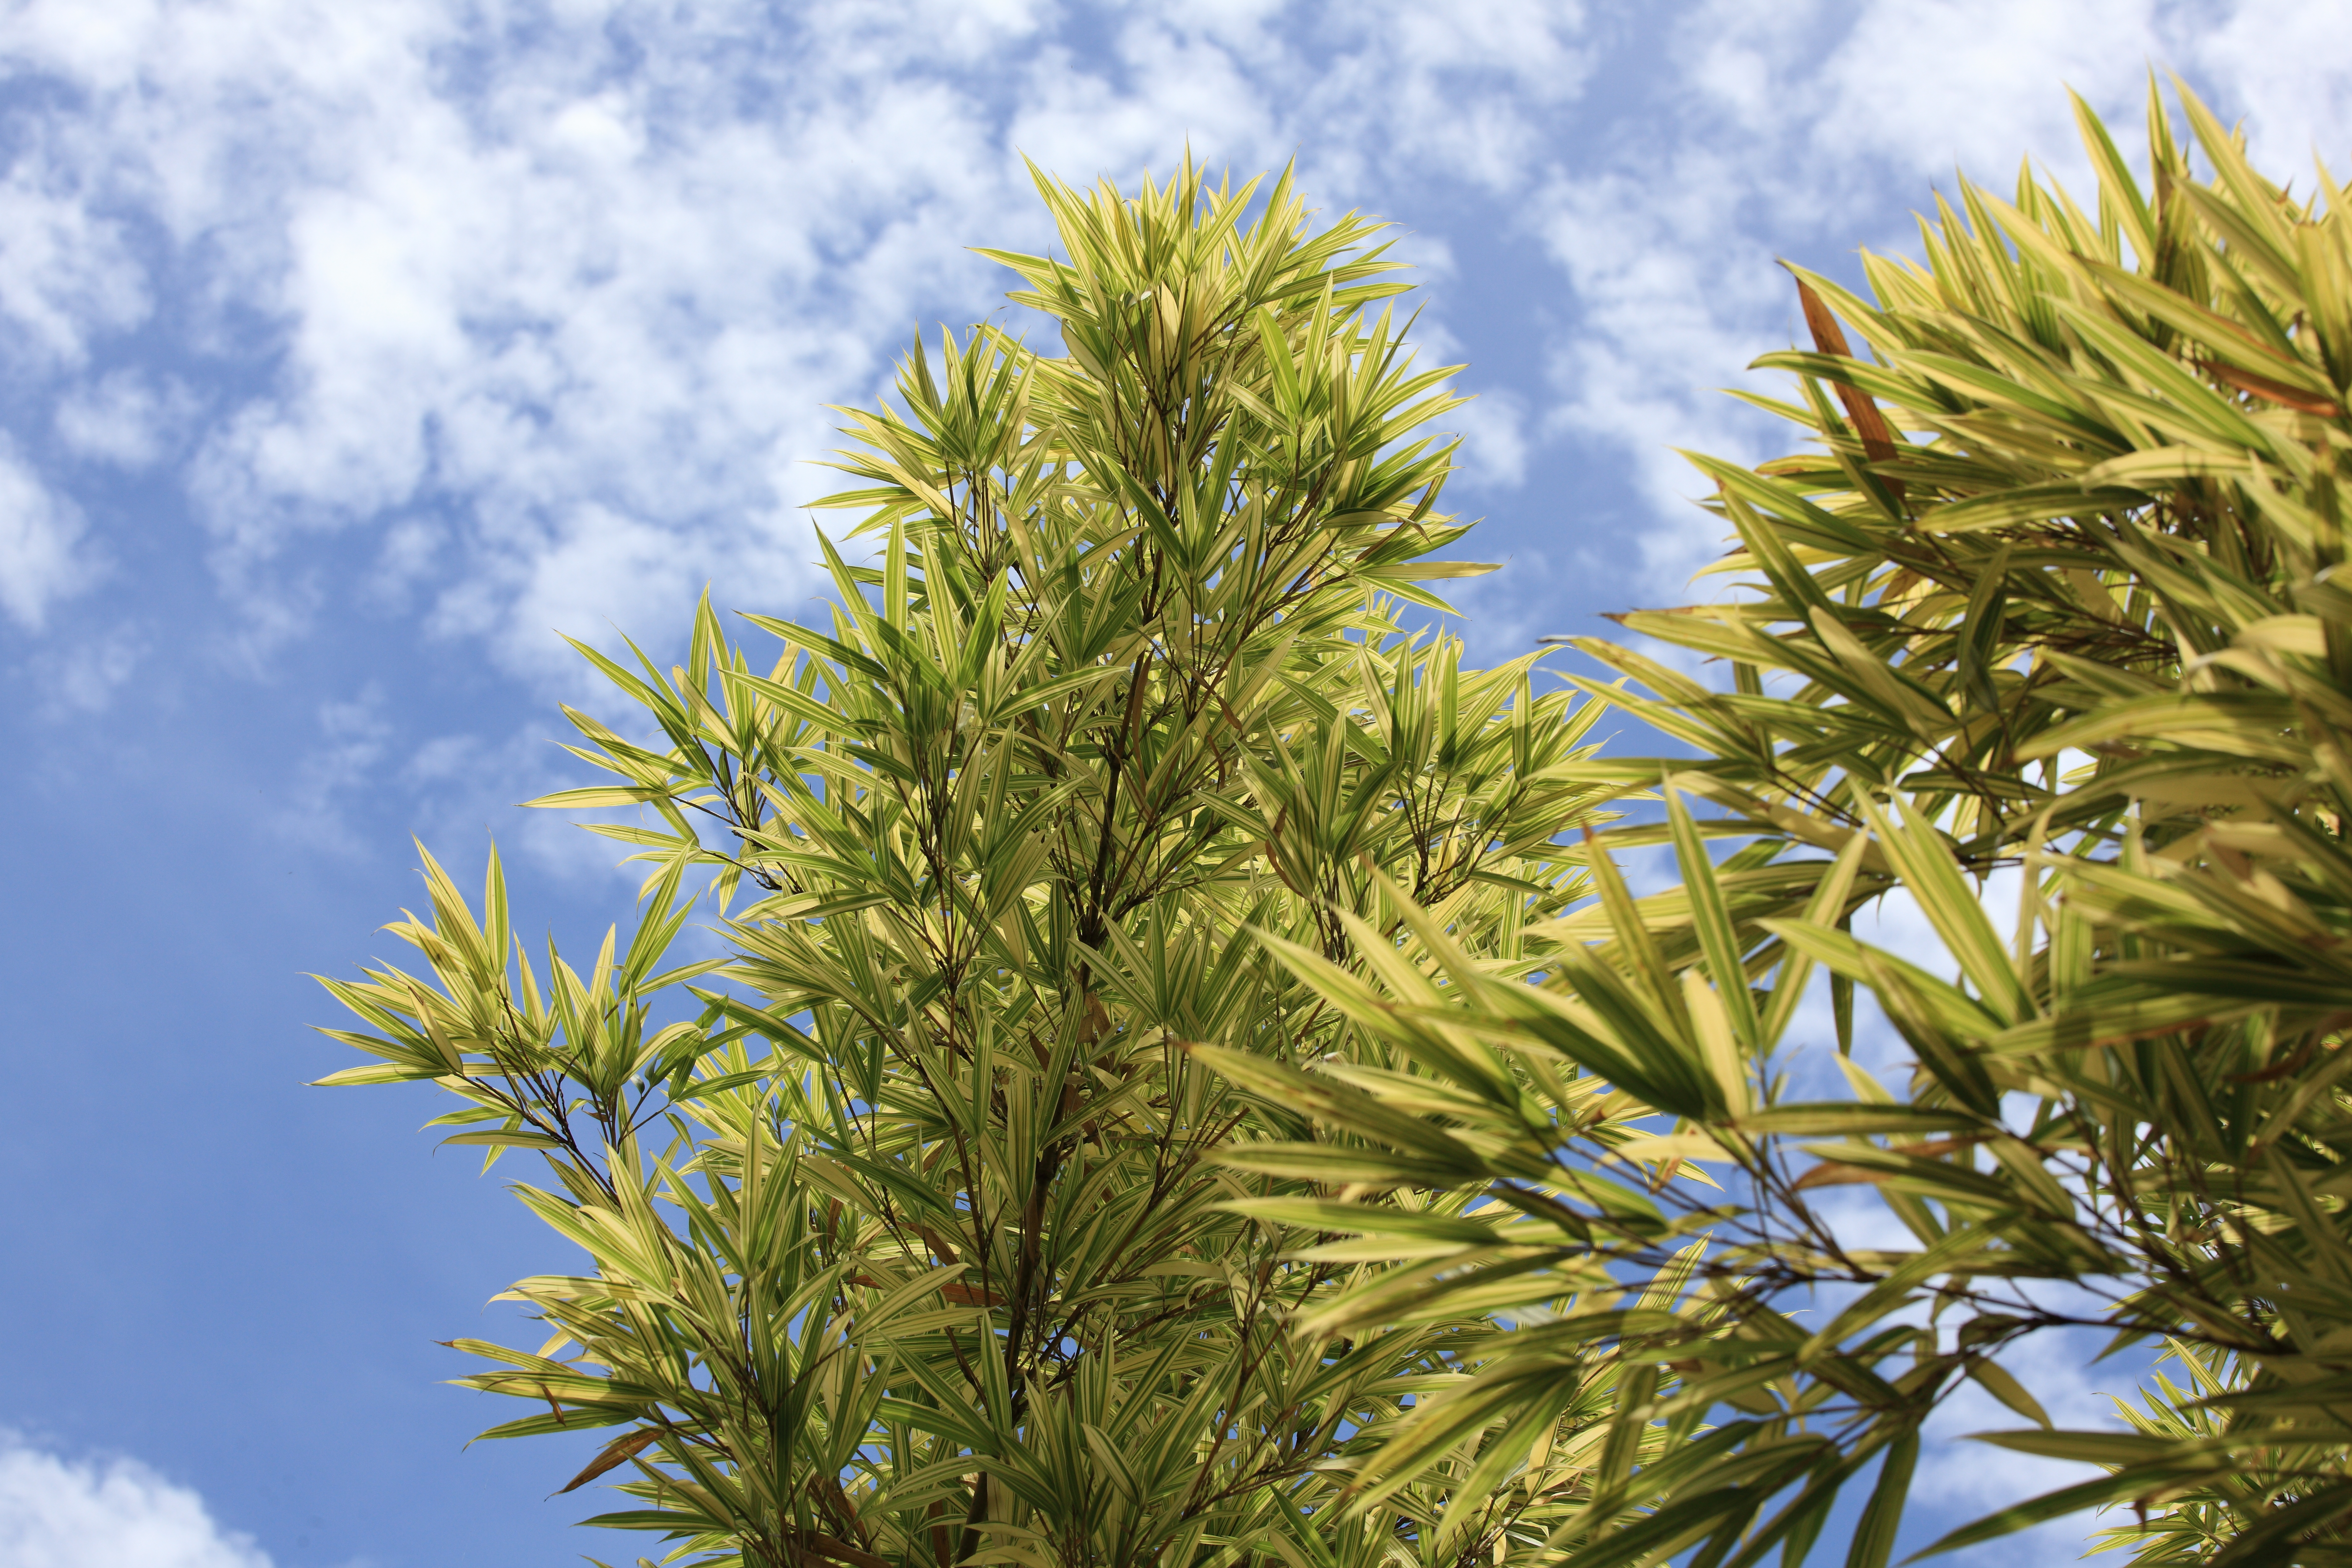
tree, branch, plant, flower, high, evergreen, botany, fir, flora, conifer, spruce, vegetation, shrub, 5d, hires, bamboo, markii, larch, ecosystem, hi, res, resolution, chiba, ohtaki, isumi, ohtakikenminnomori, biome, woody plant, temperate coniferous forest, land plant, arecales, palm family